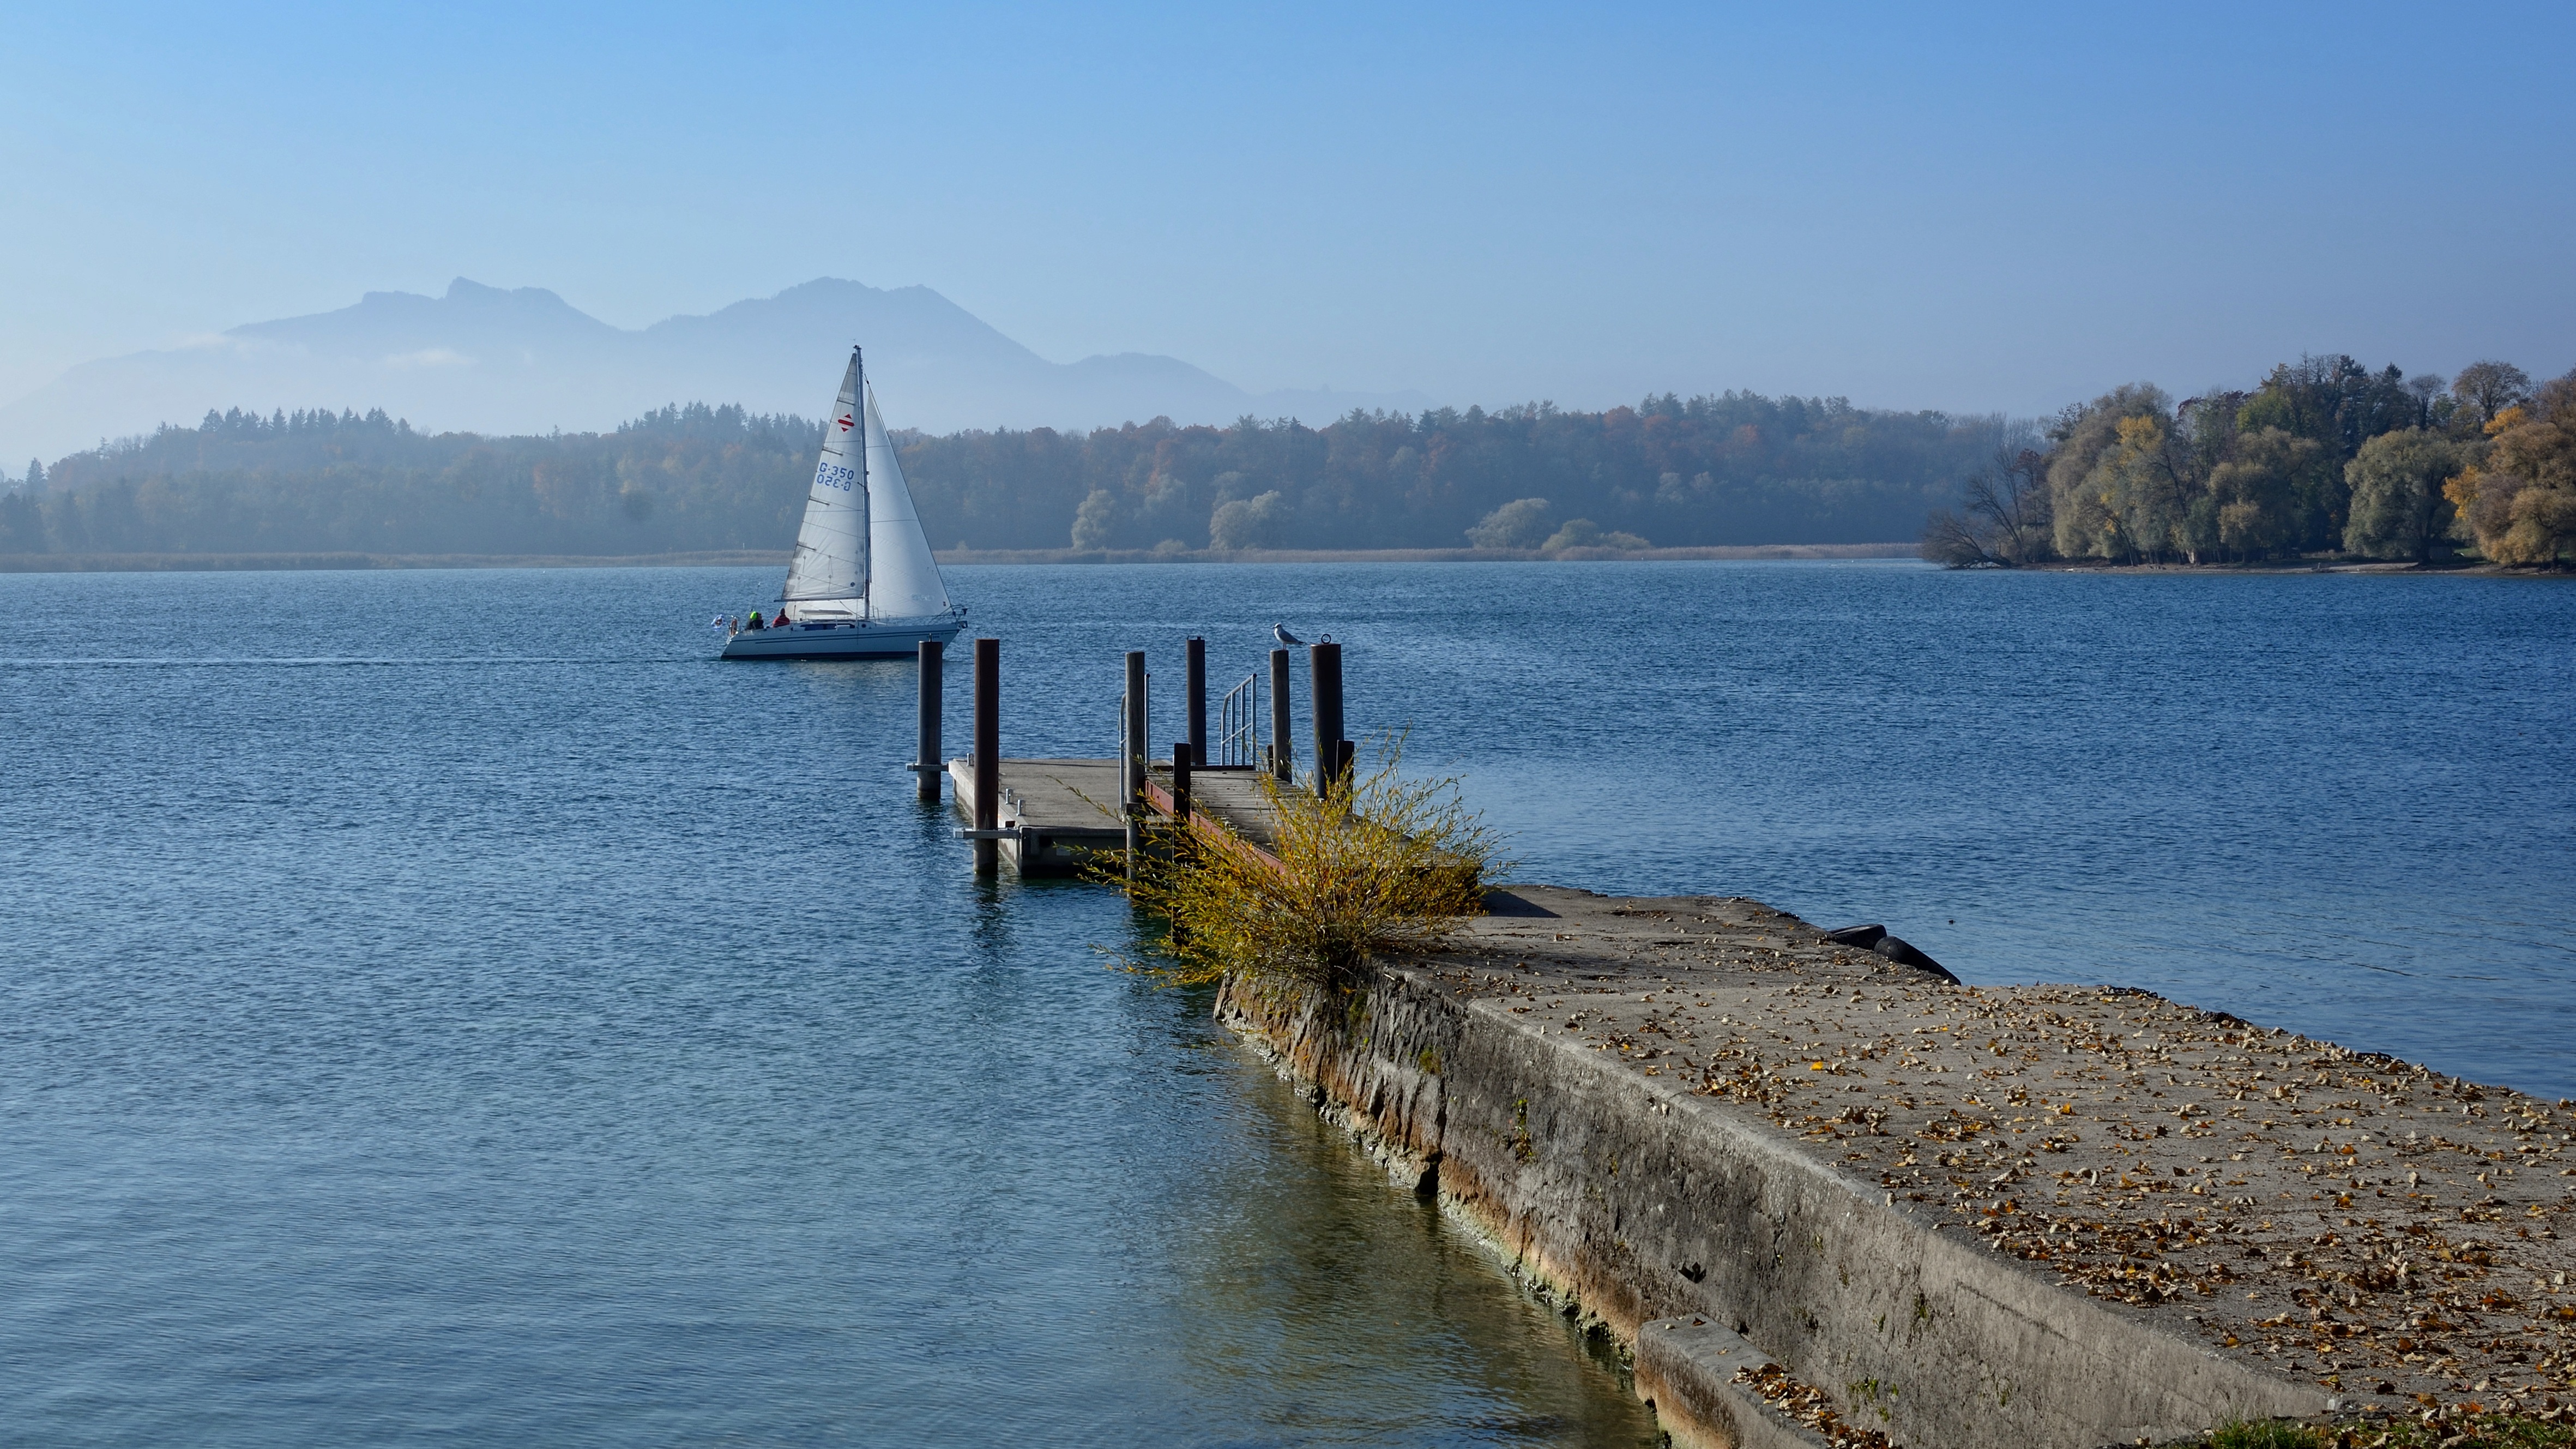
landscape, sea, coast, water, nature, horizon, sky, morning, shore, lake, view, pier, panorama, reed, web, reflection, vehicle, relax, scenic, peaceful, autumn, holiday, bay, blue, reservoir, freedom, jetty, body of water, clouds, bank, relaxation, mountains, vision, overview, outlook, bavaria, anchorage, mood, loch, idyll, distant, recovery, distant view, foresight, upper bavaria, chiemsee